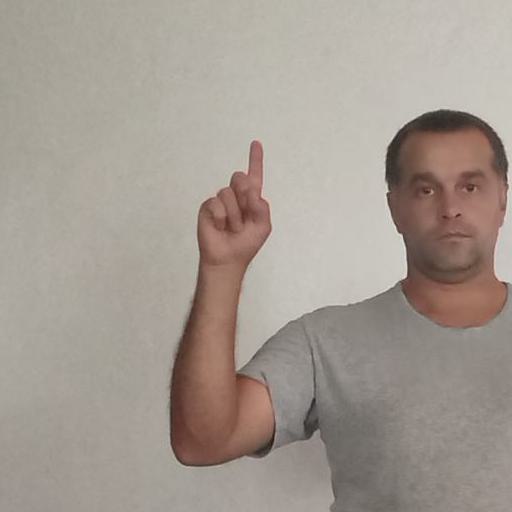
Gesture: one